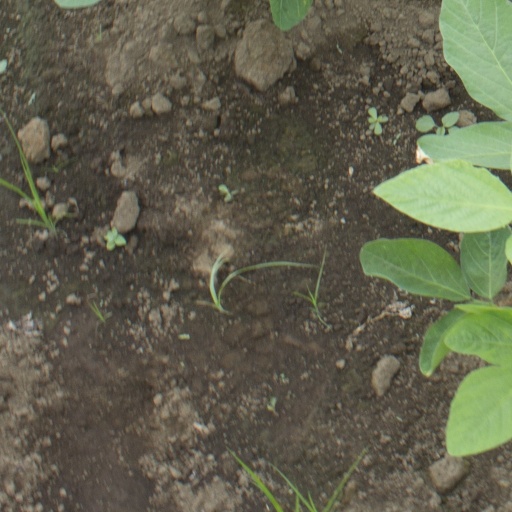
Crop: soybean